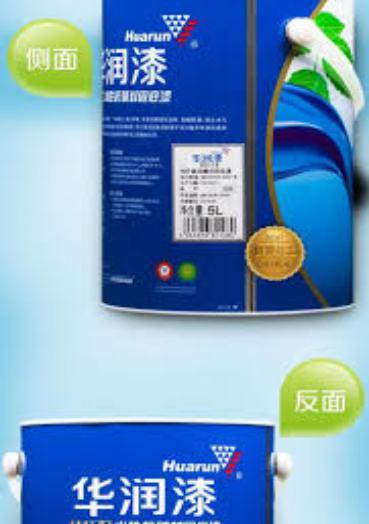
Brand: huarun
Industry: Others